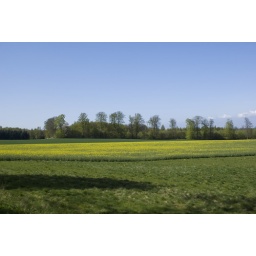
while sitting in the car and being very bored you can do things like photograph with open window